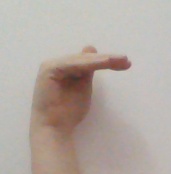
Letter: khaa